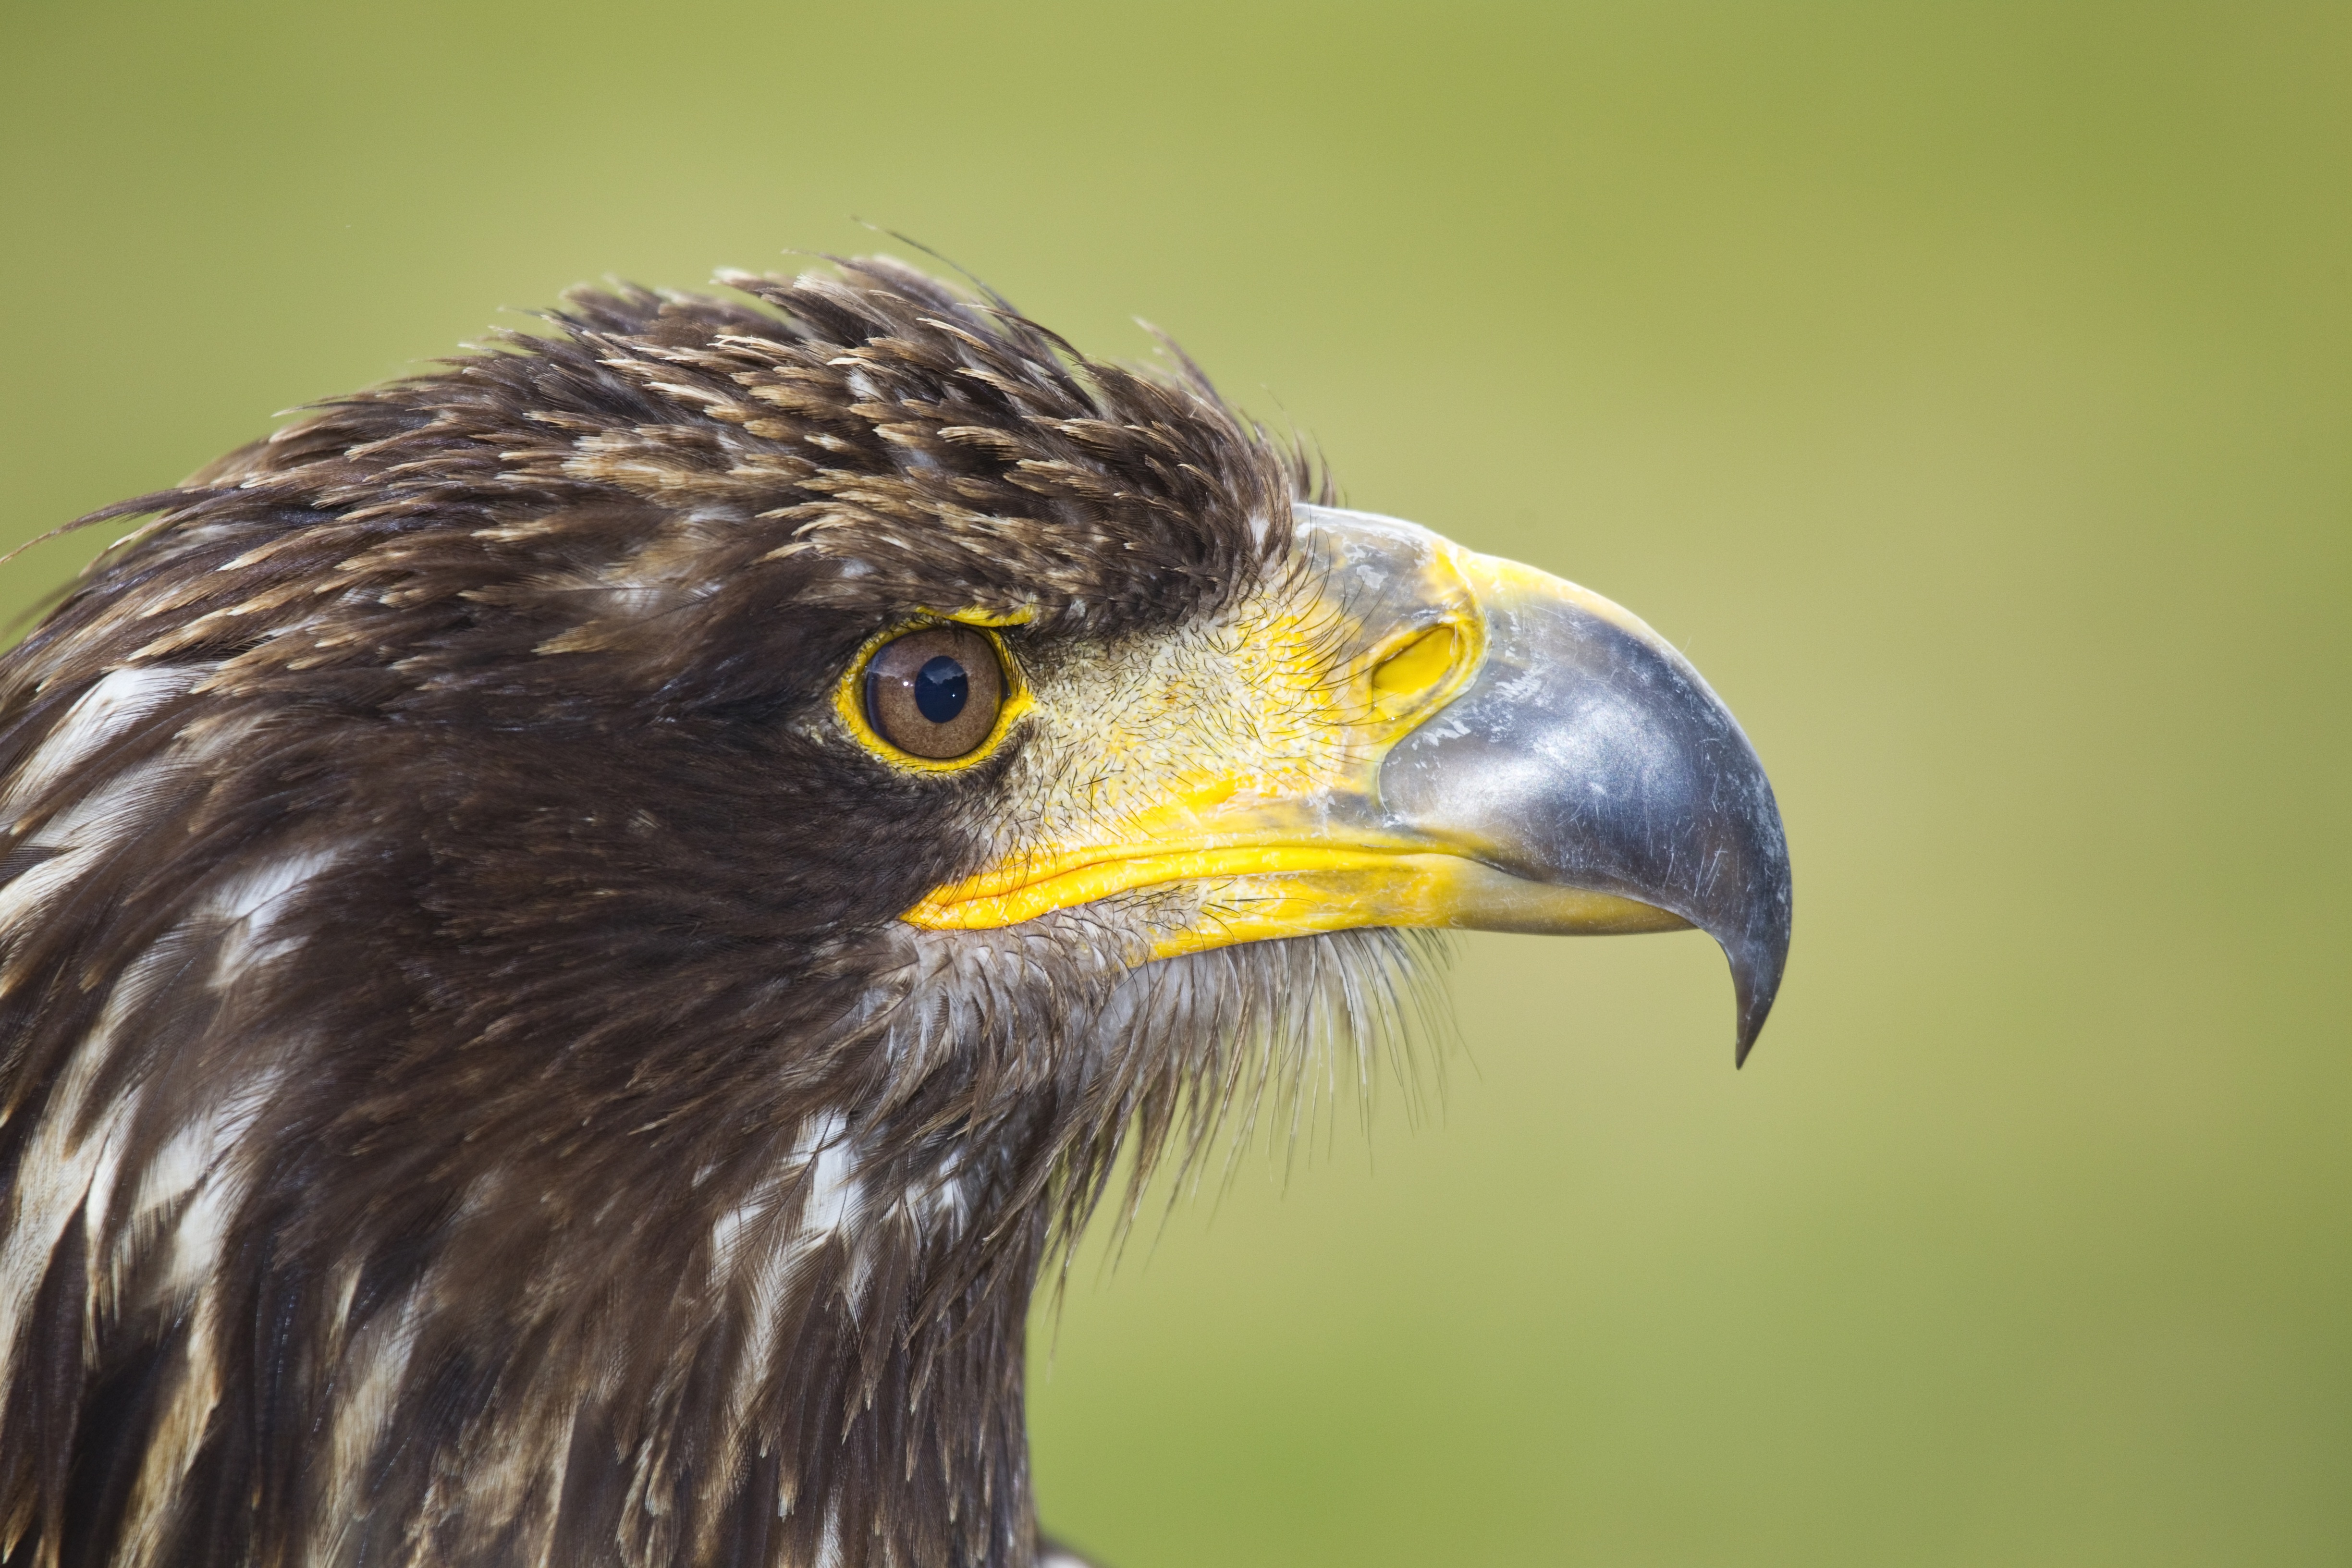
bird, wing, wildlife, zoo, beak, eagle, hawk, fauna, bird of prey, bald eagle, close up, vertebrate, falcon, accipitriformes